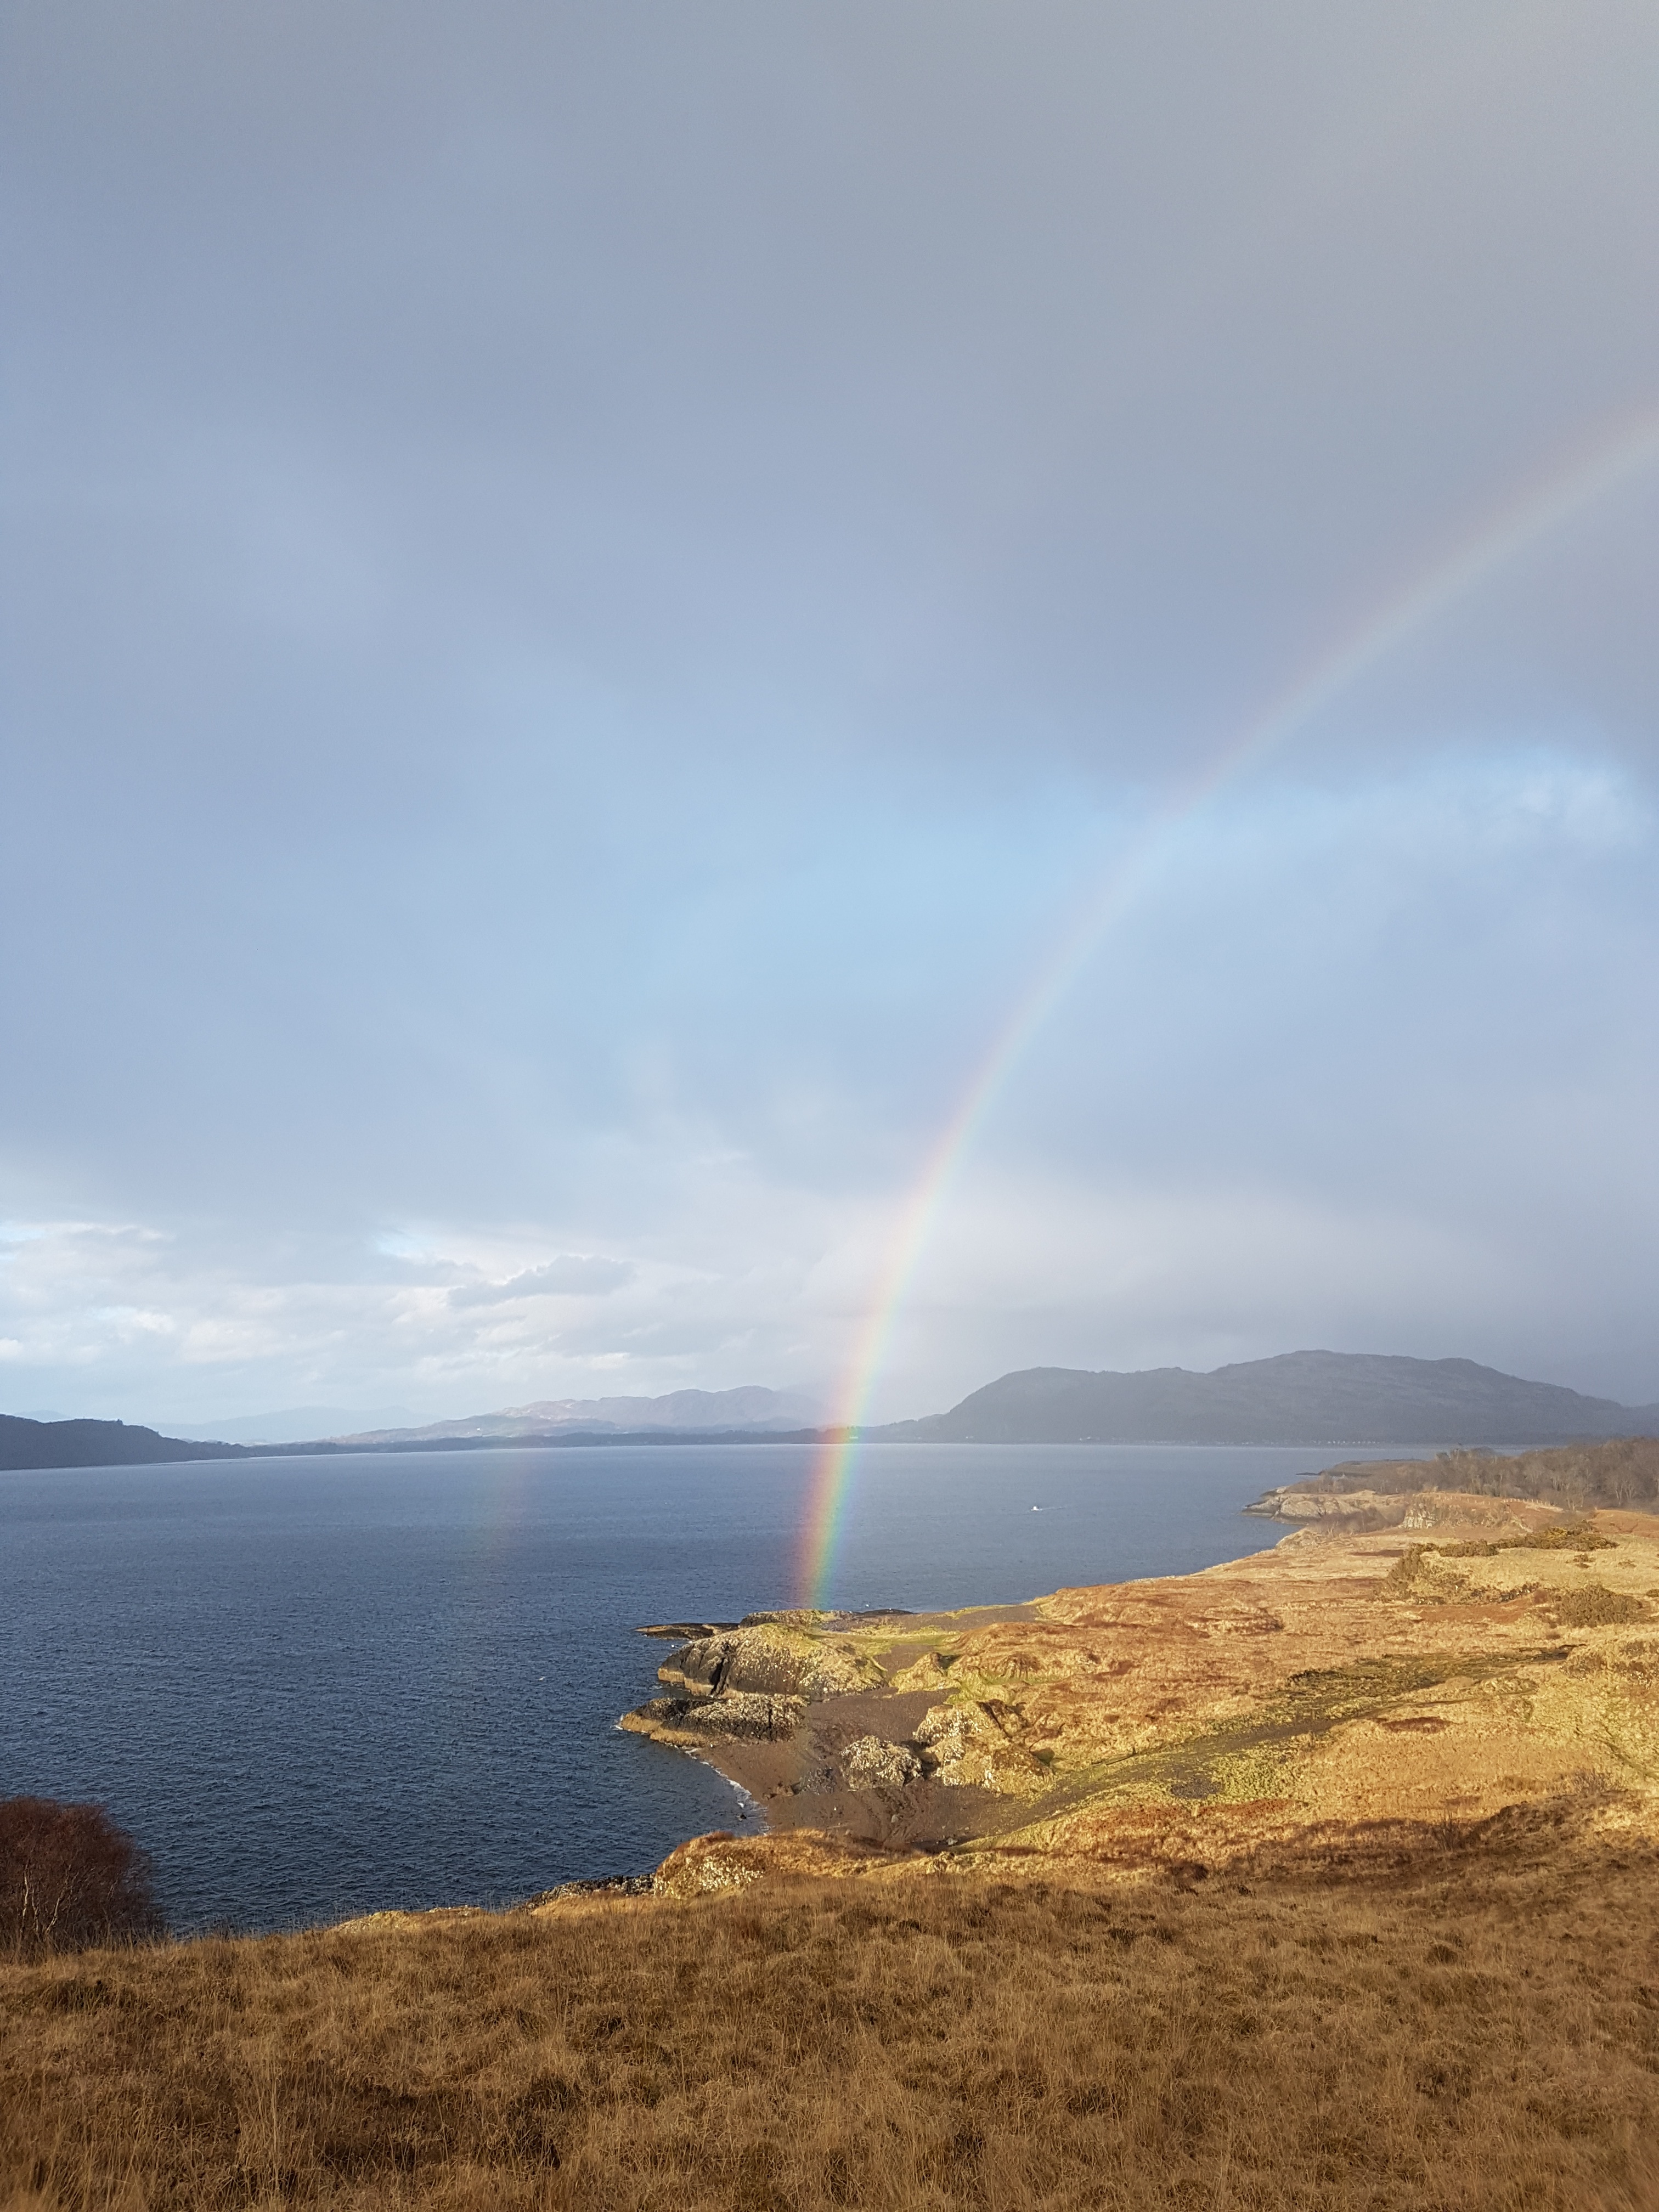
landscape, sea, horizon, mountain, cloud, sky, field, sunlight, hill, lake, dawn, atmosphere, dusk, plain, rainbow, scotland, meteorological phenomenon, atmospheric phenomenon, atmosphere of earth